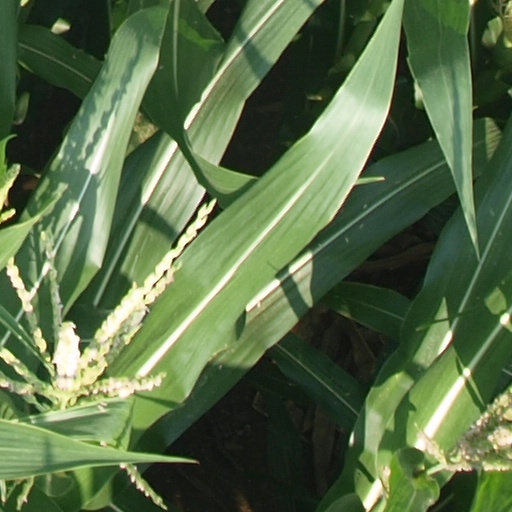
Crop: maize; corn